Machikata Station

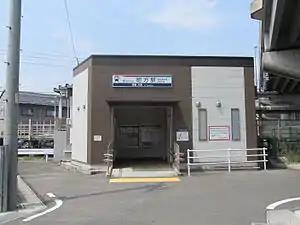
Machikata Station In July 2013

Machikata Station is served by the Meitetsu Bisai Line, and is located 9.6 kilometers from the starting point of the line at .